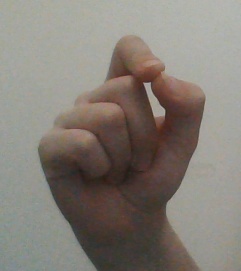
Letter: fa